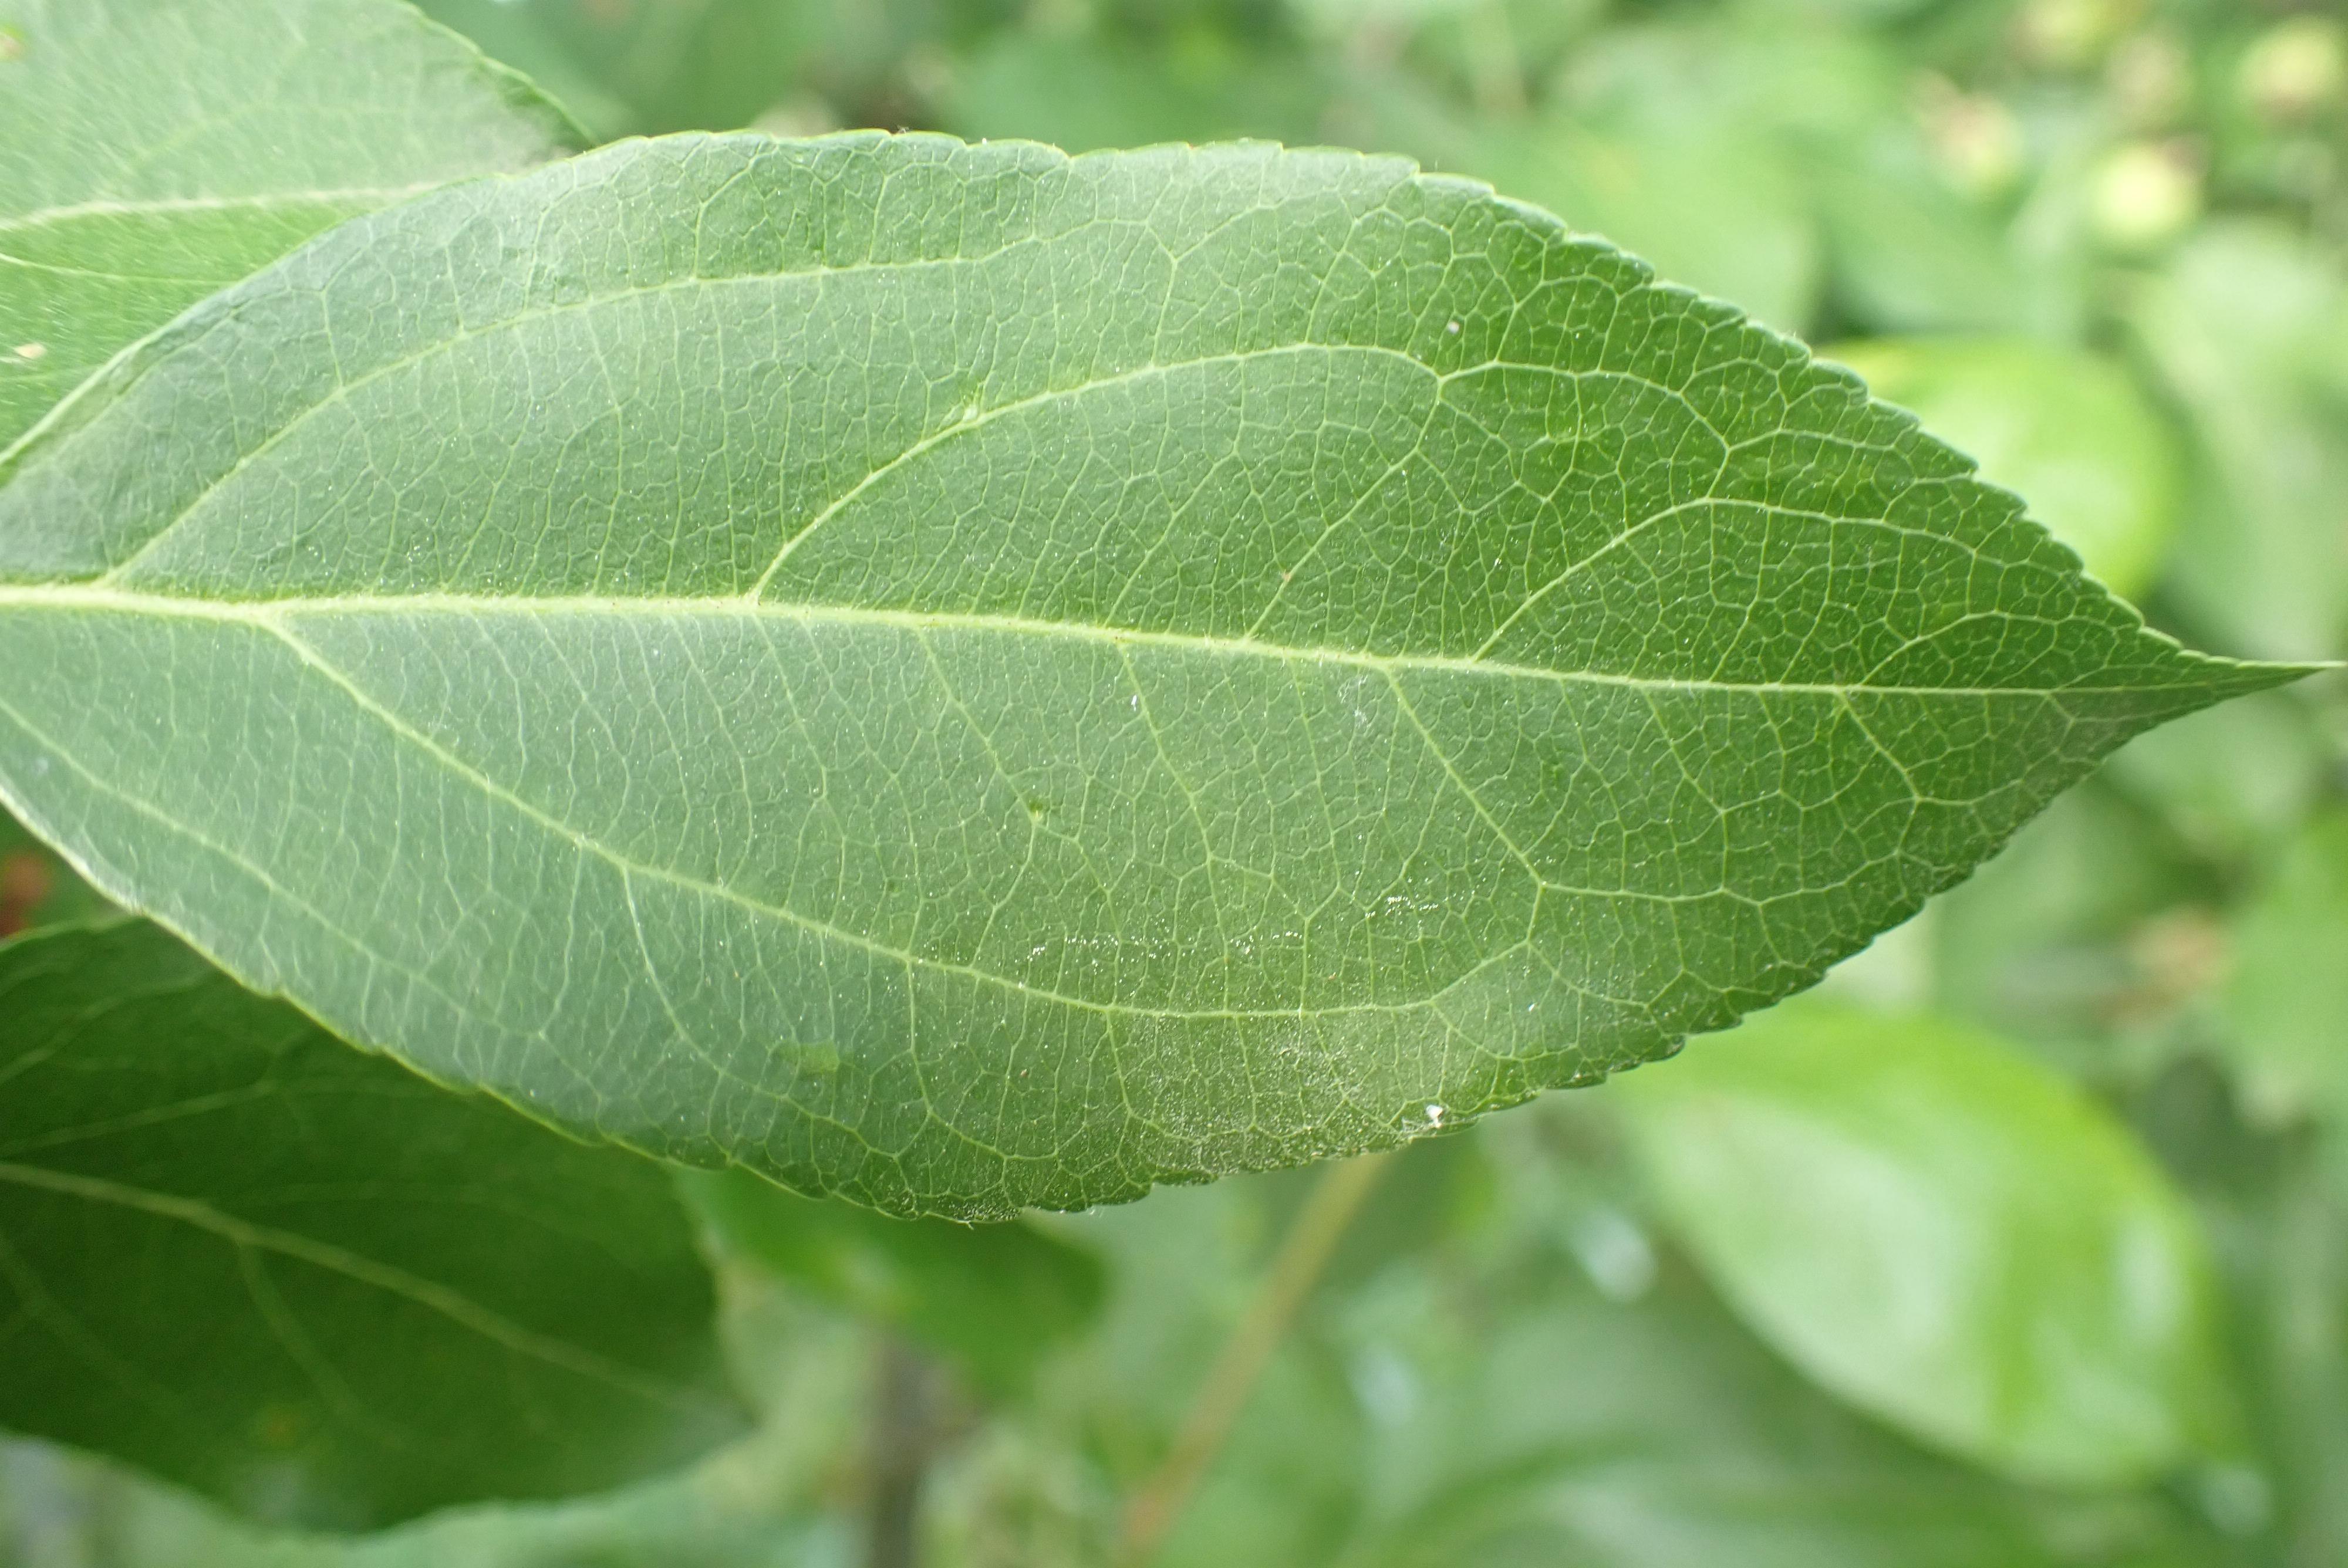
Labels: healthy